Wen Tianxiang (crater)

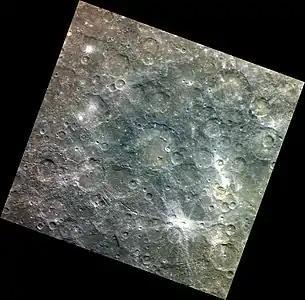
Exaggerated color MESSENGER image centered on Wen Tianxiang

Wen Tianxiang is a crater on Mercury. Its name was adopted by the International Astronomical Union (IAU) in June 2020, and it is named for Chinese writer and poet Wen Tianxiang.